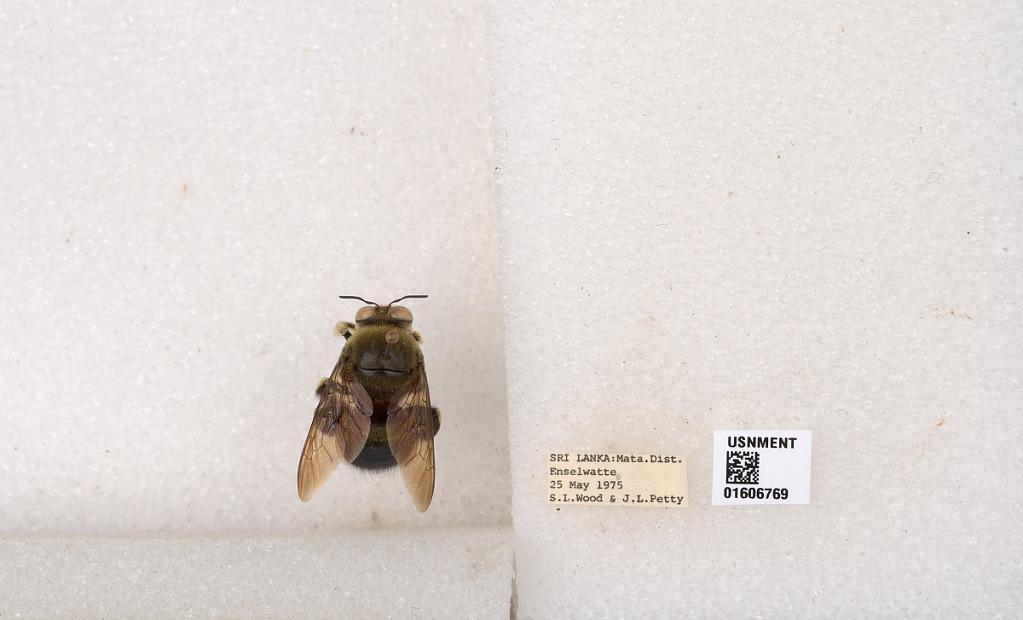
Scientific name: Xylocopa (Maaiana) bentoni Cockerell
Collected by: J. Petty
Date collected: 1975-5-25
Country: Sri Lanka
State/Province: Southern
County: Matara
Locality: Enselwatte
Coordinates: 6.38558, 80.595